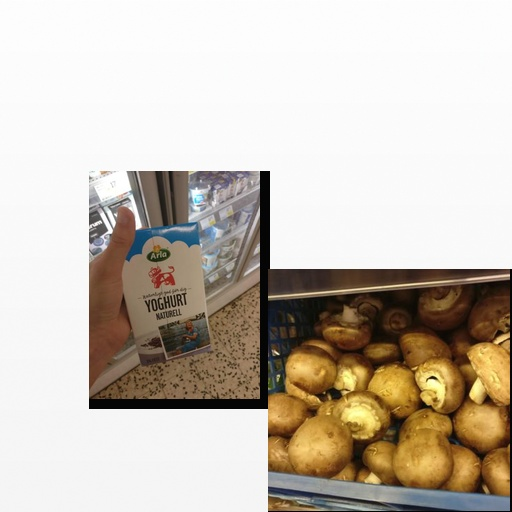
Food items: mushroom, yoghurt